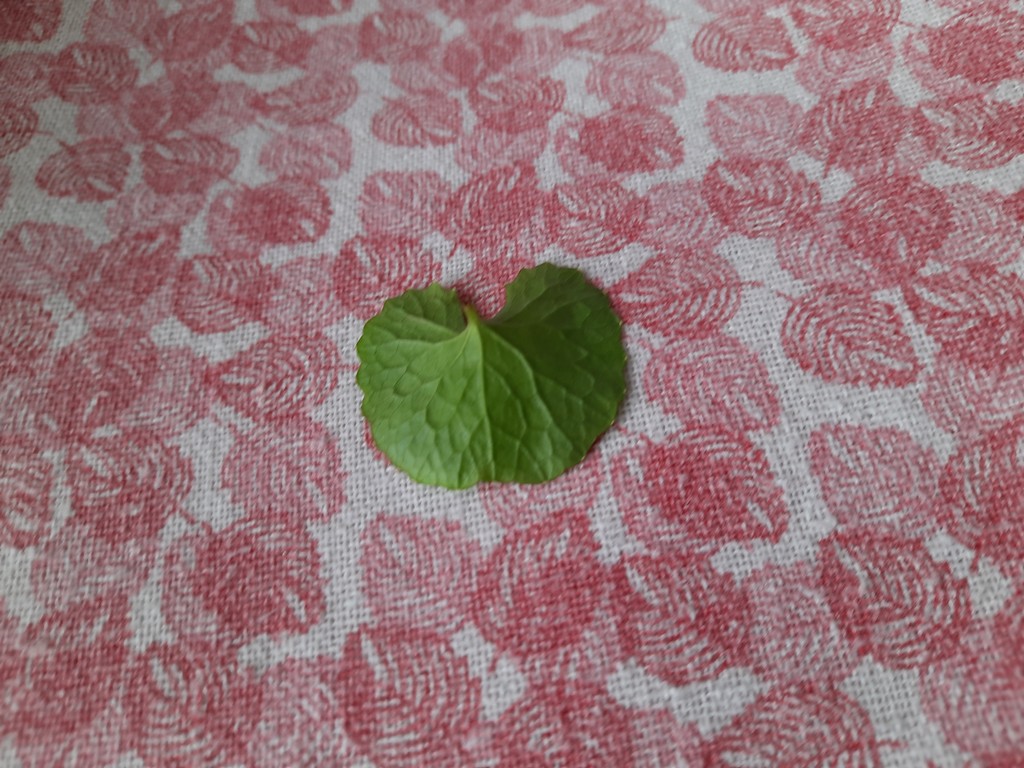
Label: Healthy